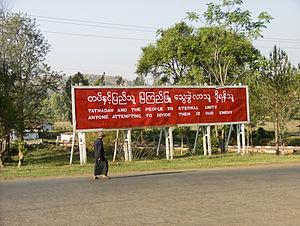
Les forces armées birmanes, officiellement connues sous le nom de Tatmadaw sont l'organisation militaire de la Birmanie. Placées sous l'autorité du Ministère birman de la défense, elles sont composées de l'armée birmane, de la marine birmane et de la Force aérienne du Myanmar. Elles disposent également de services auxiliaires, comme la police militaire birmane, les milices populaires birmanes et les forces frontalières, connues sous le nom de Na Sa Kha.